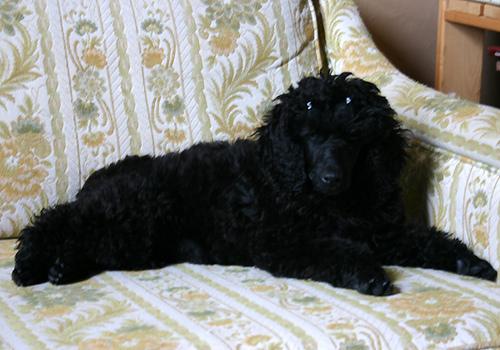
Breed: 200-n000010-miniature_poodle